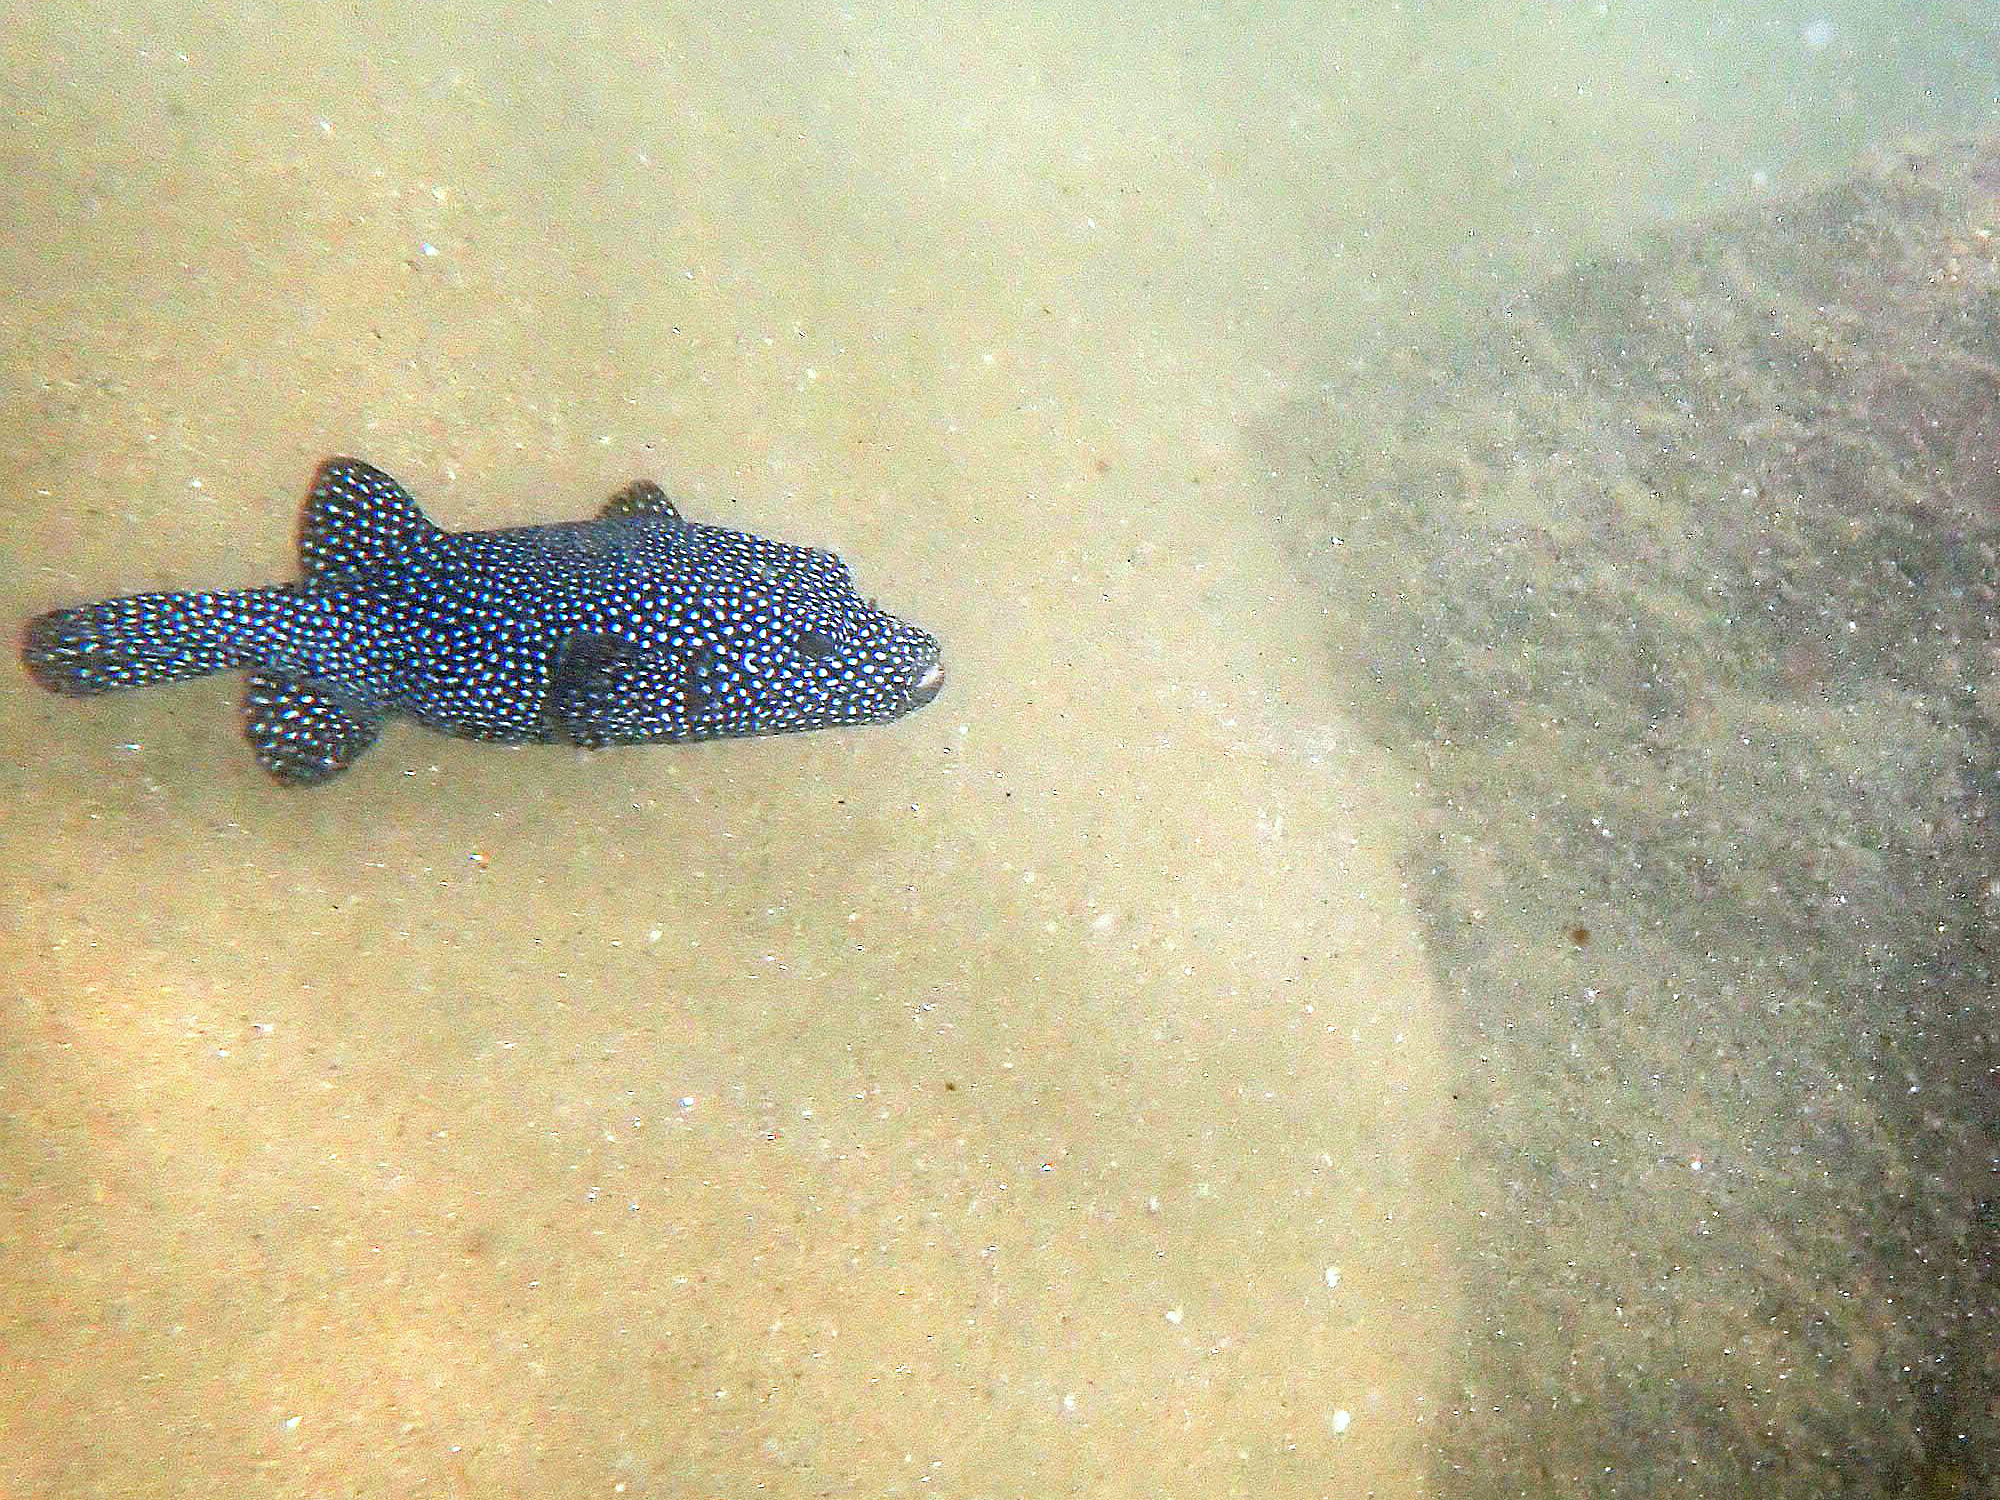
Arothron meleagris (Guineafowl Puffer)